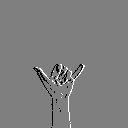
ASL letter: y